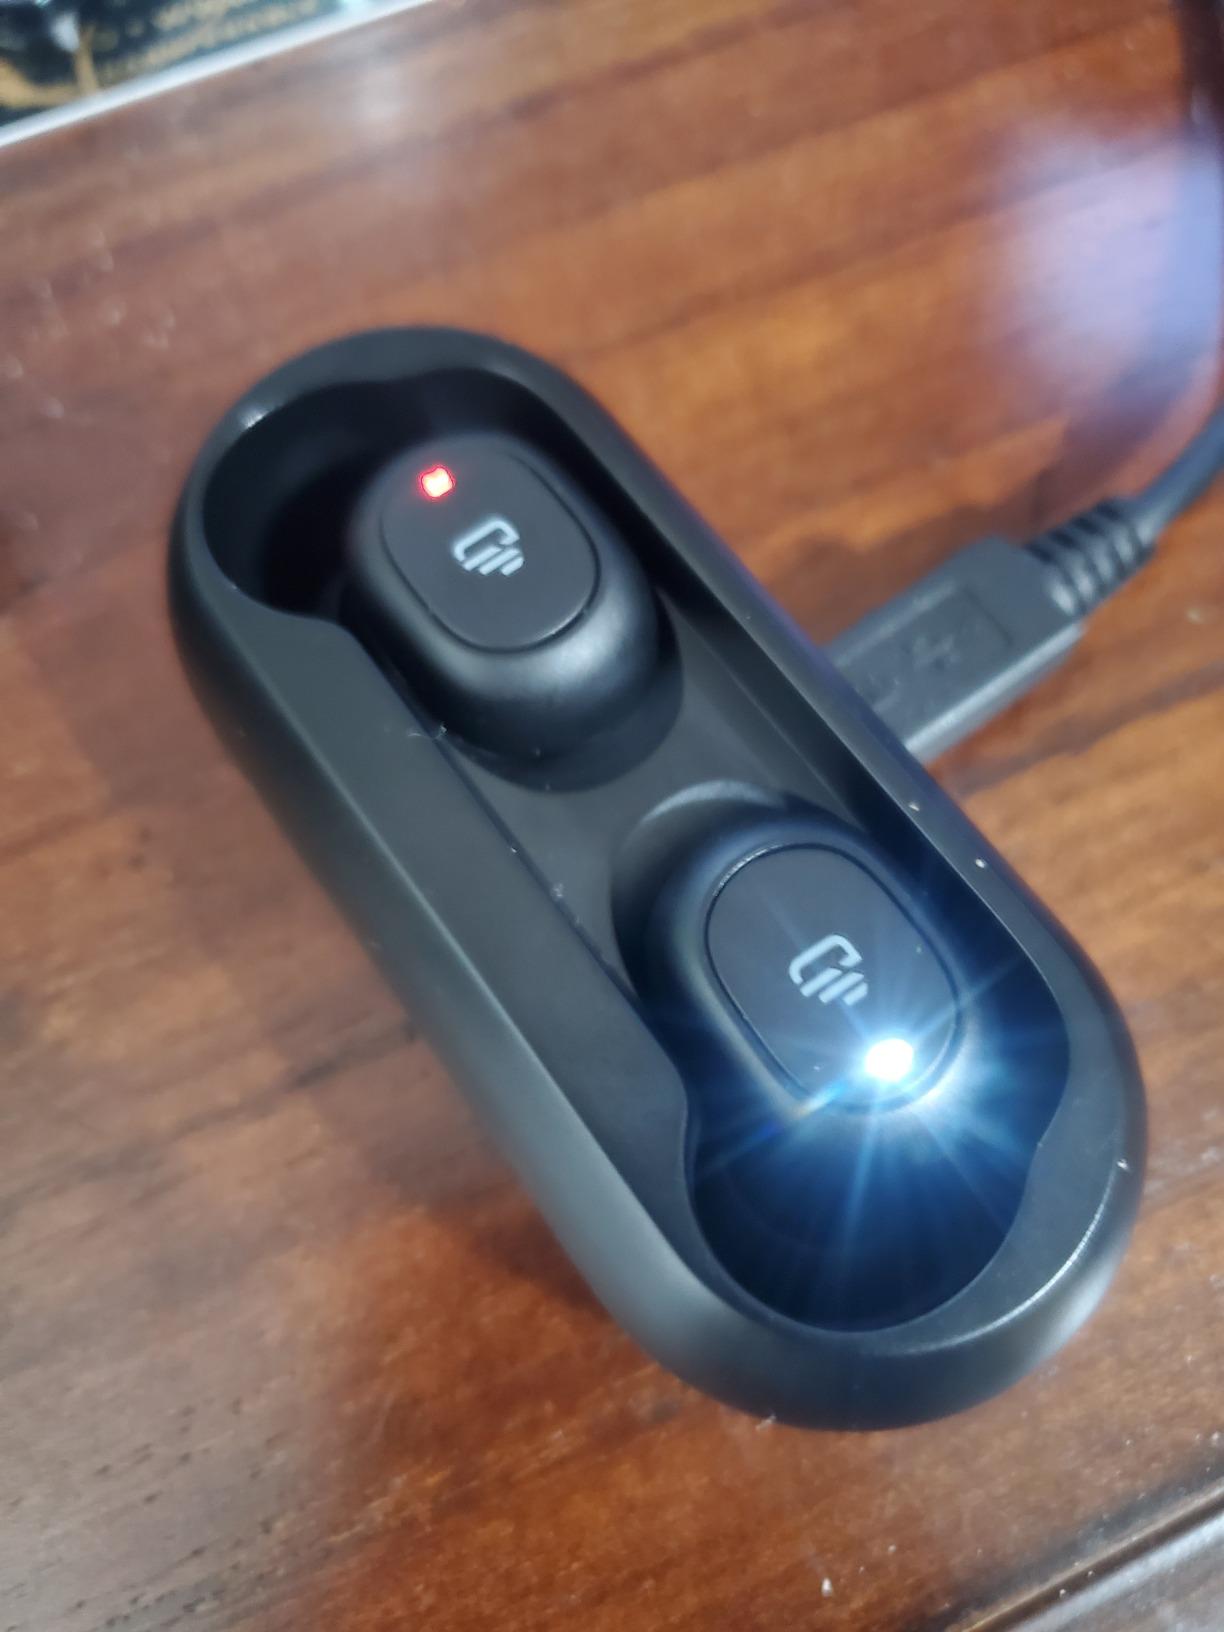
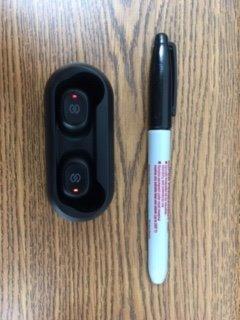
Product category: earbuds
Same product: no